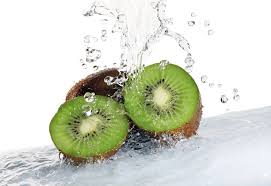
Label: Kiwi